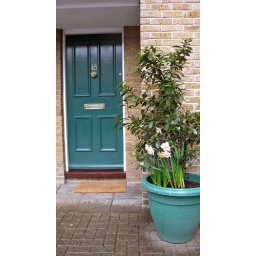
white daffs in green pot by green door